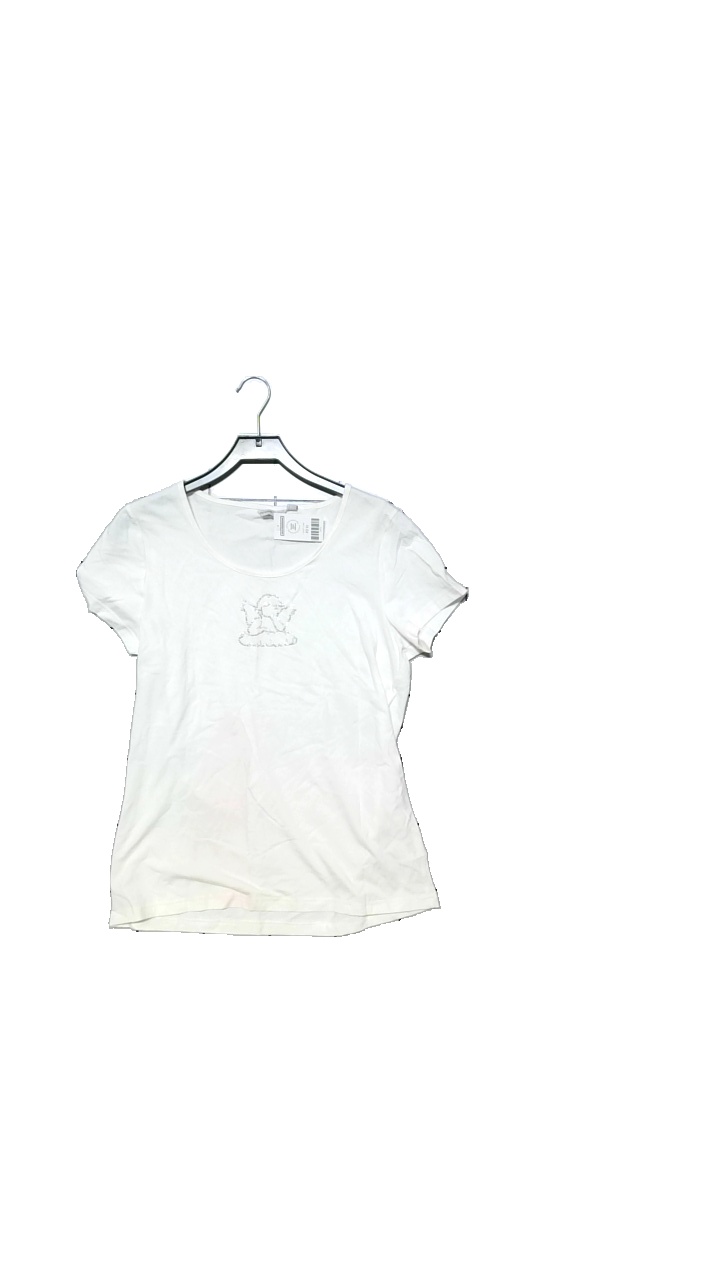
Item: T-shirt (Ladies)
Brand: Mywear (ica)
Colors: White
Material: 95% cotton, 5% elastane
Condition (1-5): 3
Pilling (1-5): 5
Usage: Reuse
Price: <50